Felicia's Journey (film)

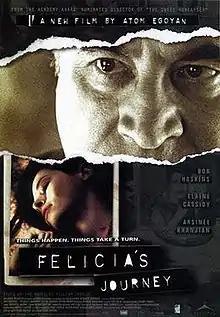
Theatrical release poster

Felicia's Journey is a 1999 psychological thriller film written and directed by Atom Egoyan and starring Elaine Cassidy and Bob Hoskins. It is based on the Whitebread Prize-winning 1994 novel of the same name by William Trevor. It was entered into the 1999 Cannes Film Festival and won four Genie Awards, including Best Adapted Screenplay.